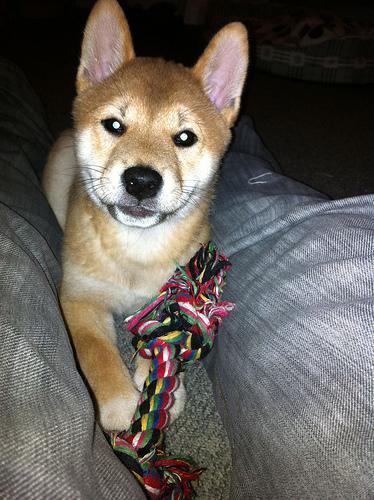
shiba inu